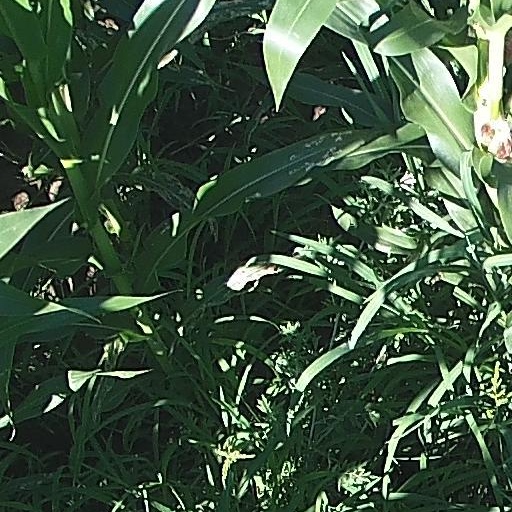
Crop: maize; corn